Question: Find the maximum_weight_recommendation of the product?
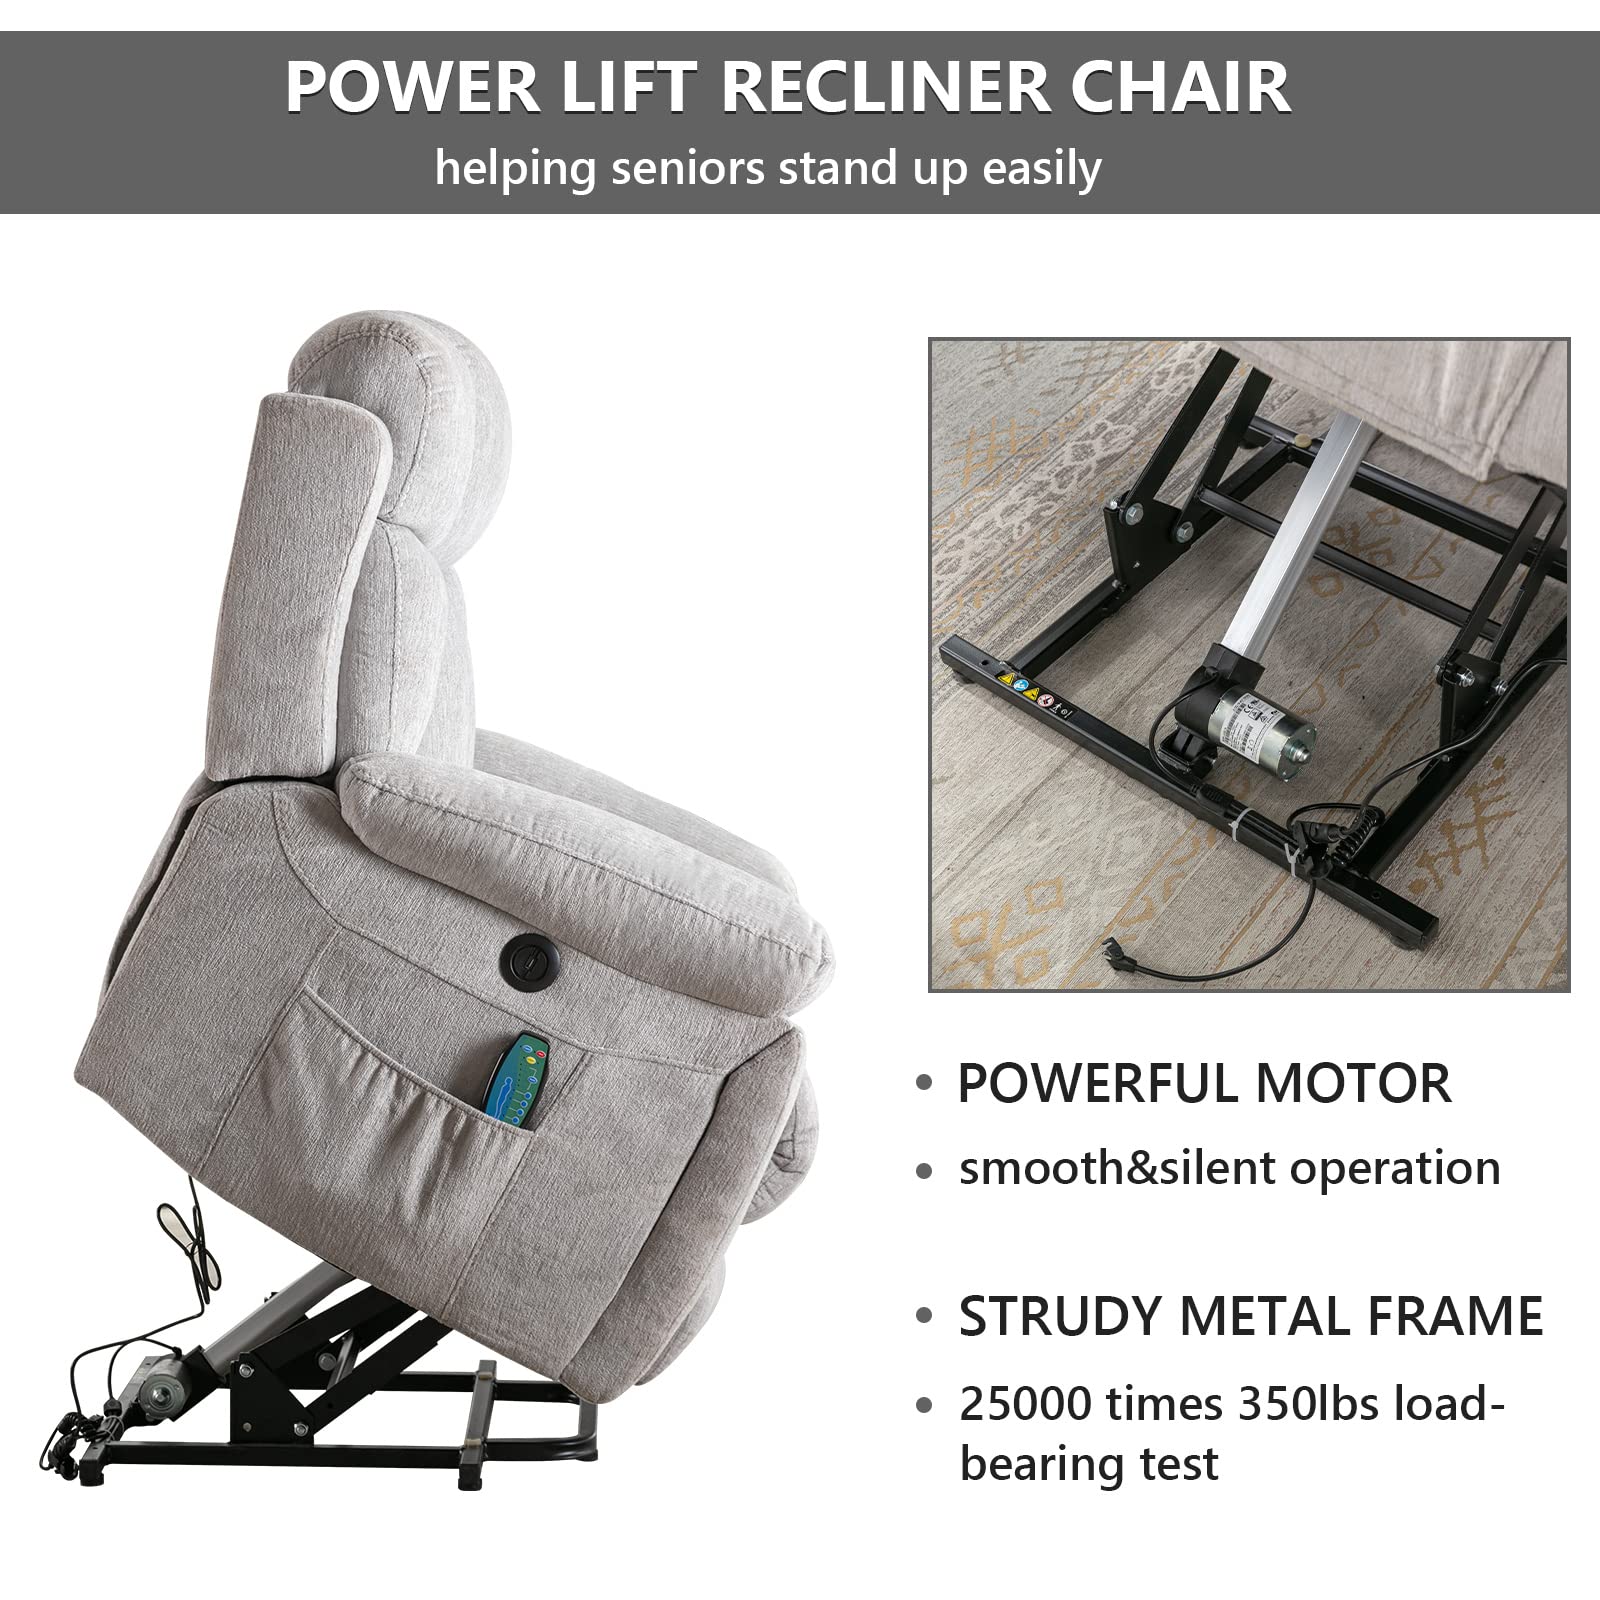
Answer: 350 pound